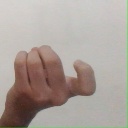
अक्षर: ज